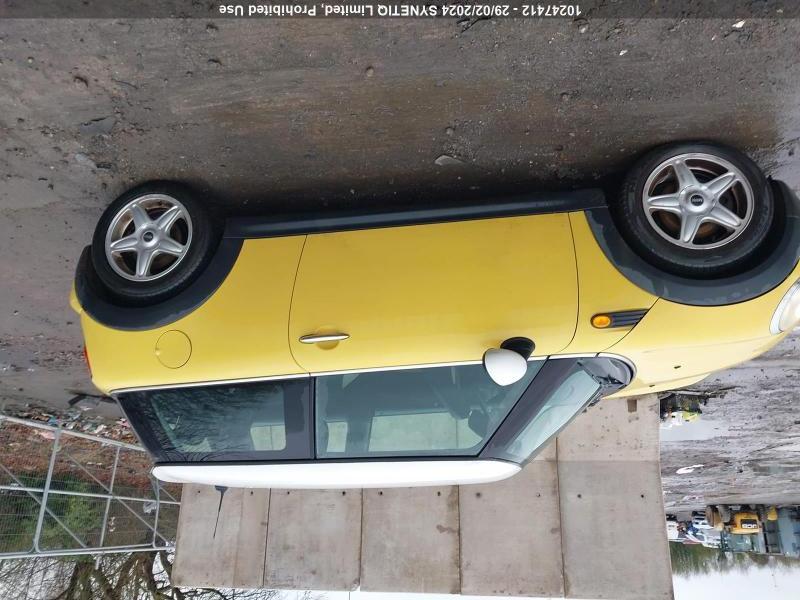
Aucun dommage détecté.
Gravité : aucun